Shire Highlands

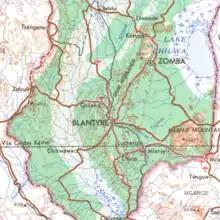
Map of southern Malawi, showing the Shire Highlands and surroundings

The Shire Highlands are a plateau in southern Malawi, located east of the Shire River. It is a major agricultural area and the most densely populated part of the country.